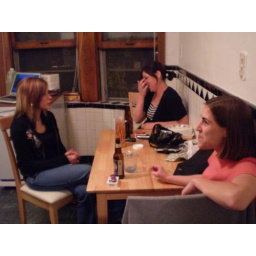
Tricia, Katie, and Courtney sitting in my kitchen